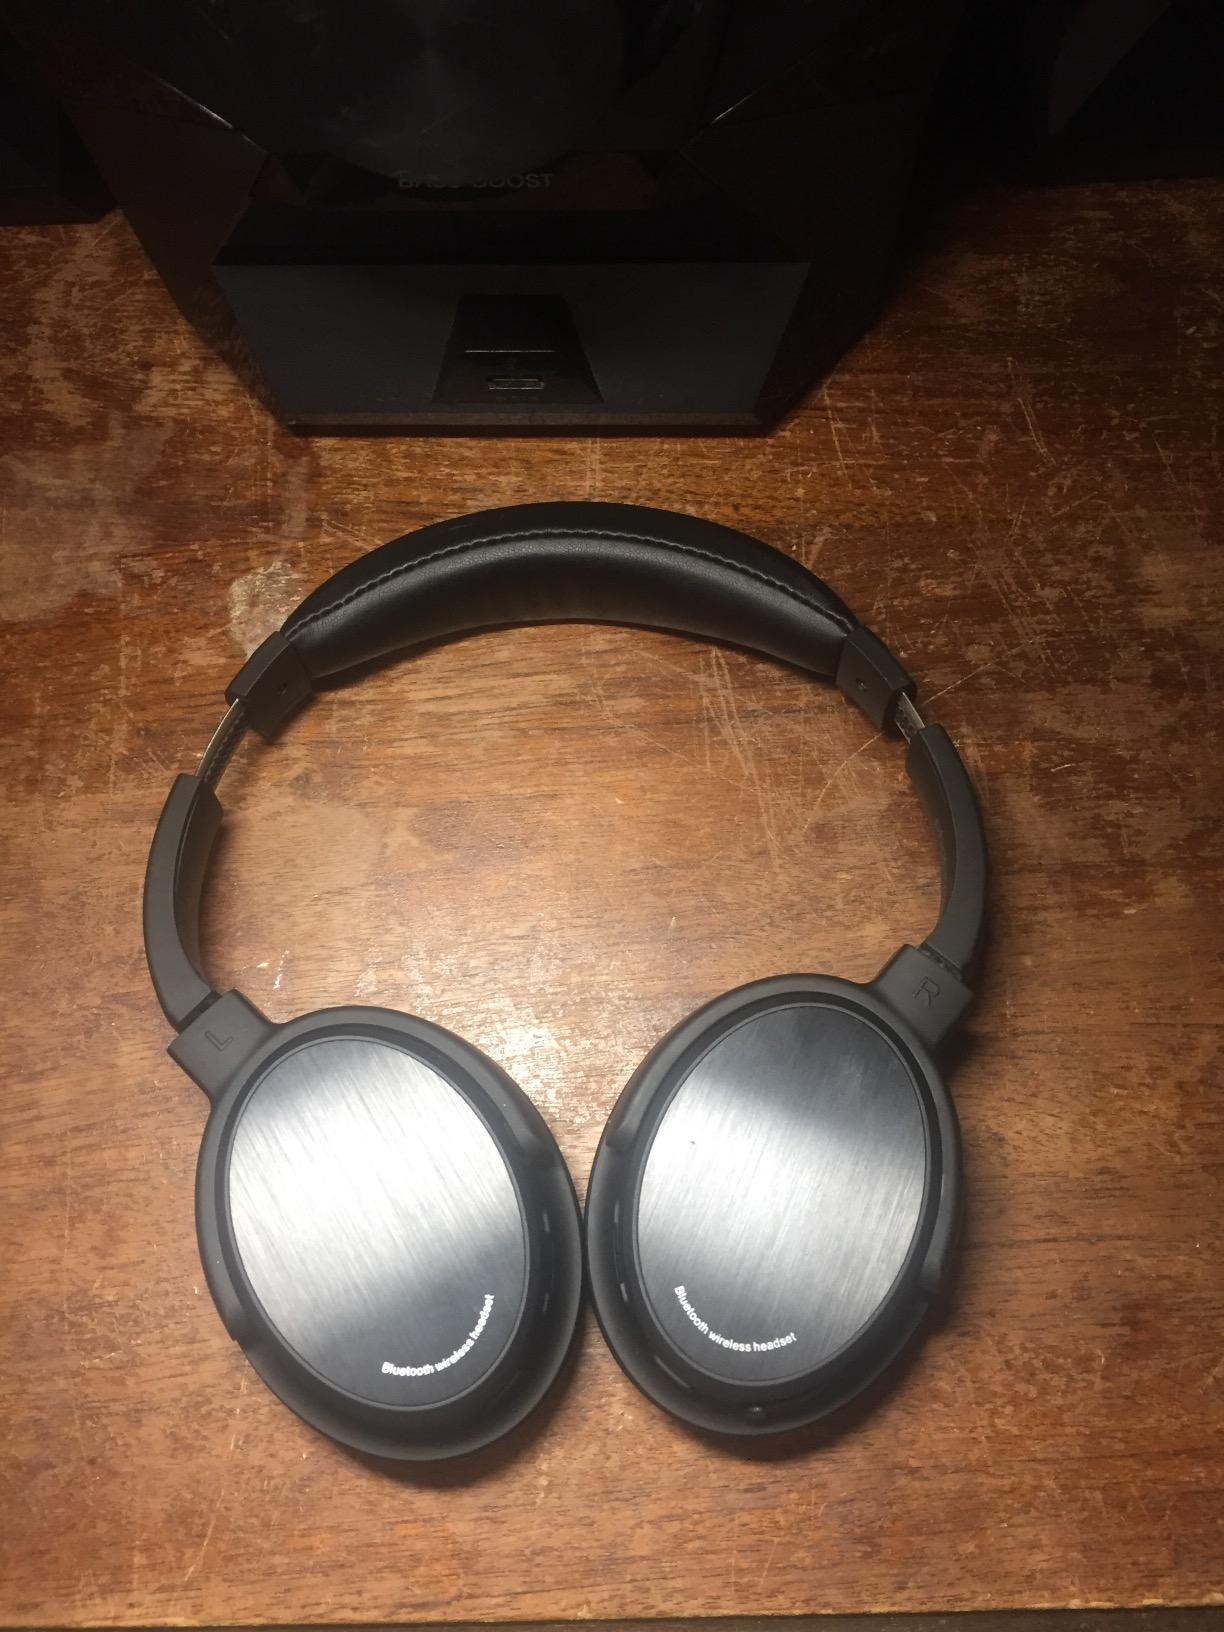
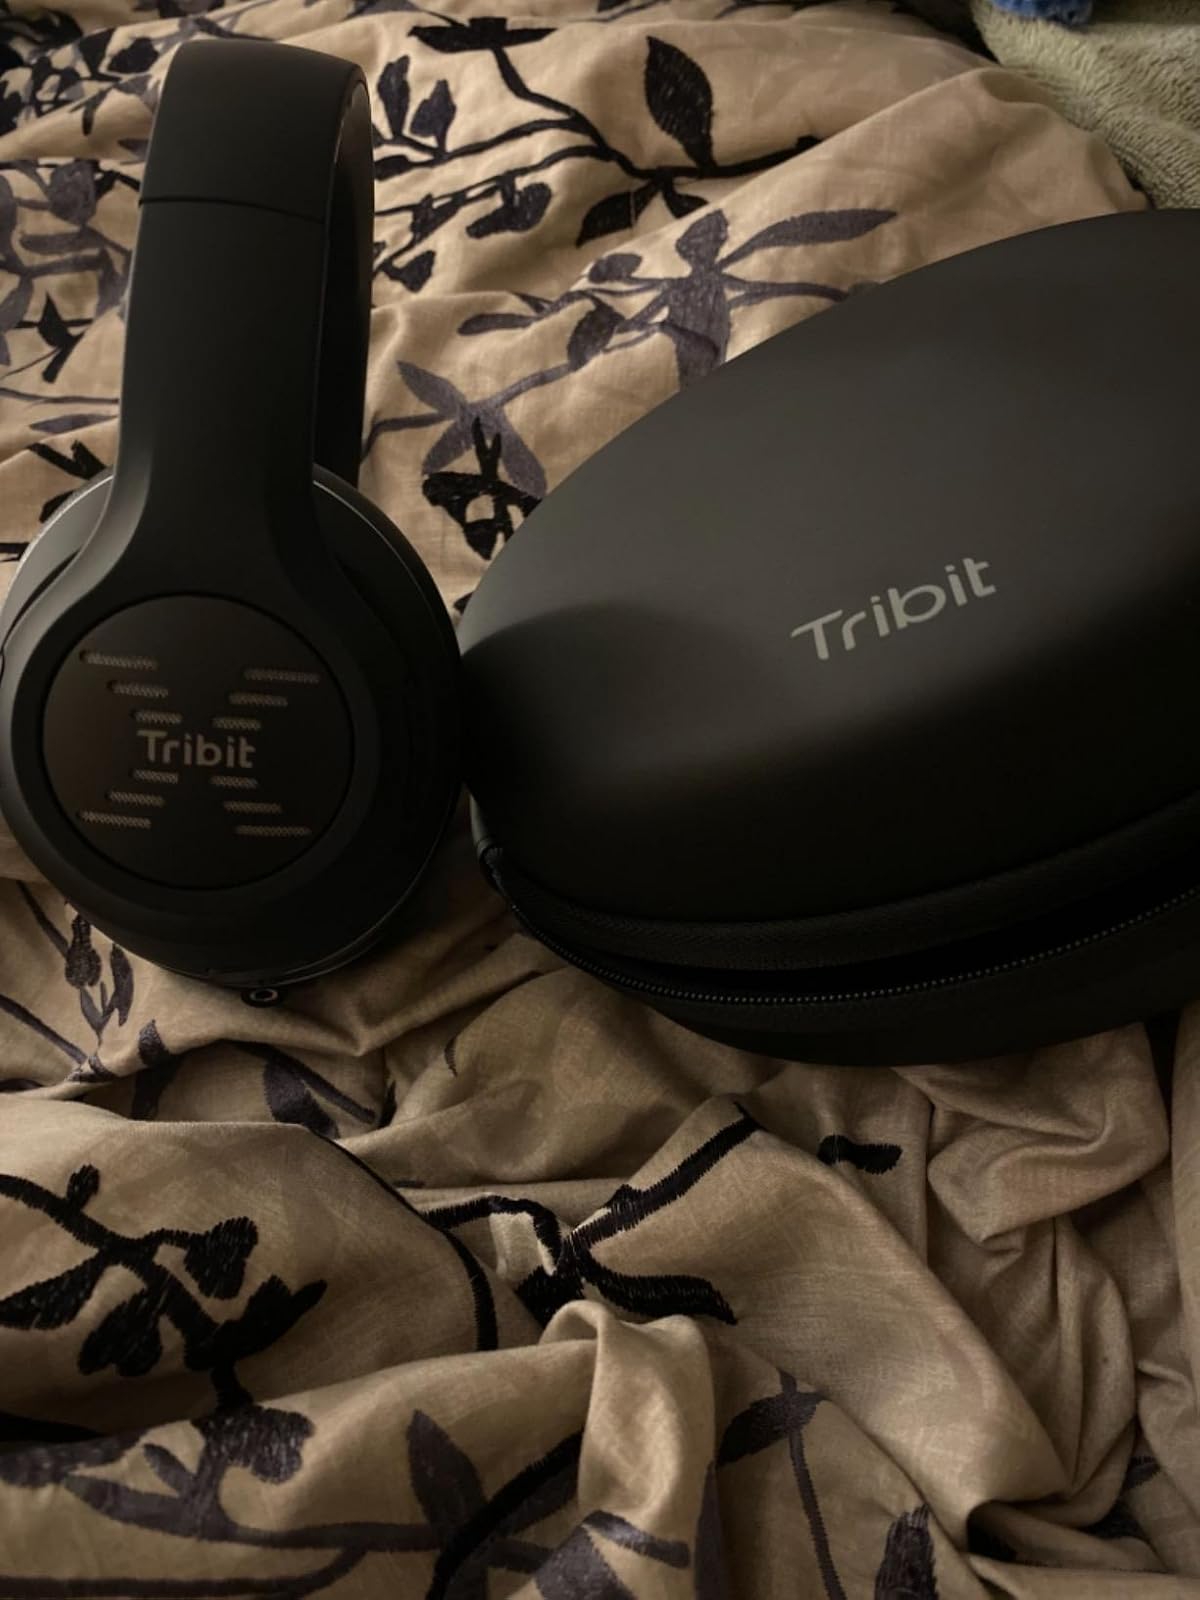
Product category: headphones
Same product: no